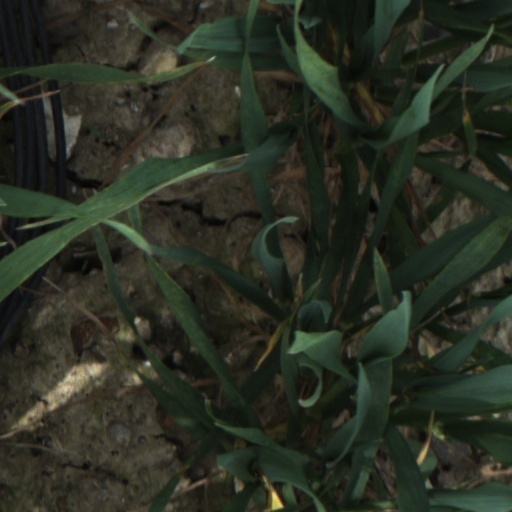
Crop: wheat